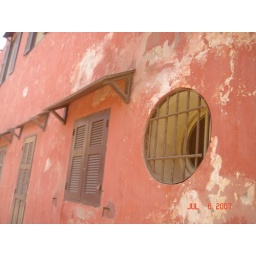
They would house people in tiny rooms in preparation for throwing them on a ship to America